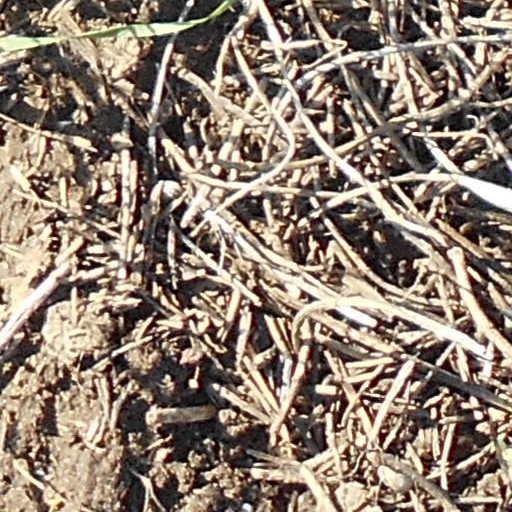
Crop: wheat